Henk Heithuis

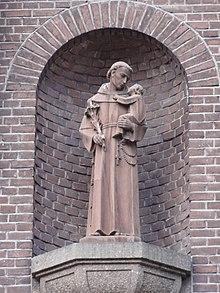
One of the statues around Huize Padua

The criminal complaint resulted in Heithuis being accused of having seduced the monks. Thereupon he was committed to a Roman Catholic psychiatric hospital, Huize Padua in Boekel.